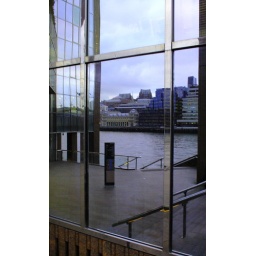
Reflection of the Thames and opposite office buildings in window and chrome pillers